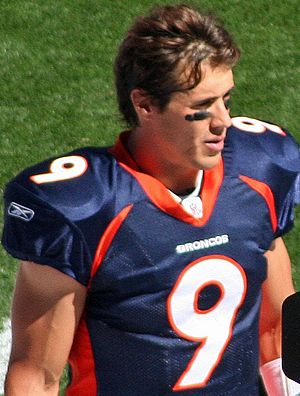
Brady Quinn
Brady Quinn
Brayden Tyler "Brady" Quinn er en amerikansk footballspiller der pt. er free agent. Han har tidligere spillet en årrække i NFL for blandt andet Cleveland Browns og Denver Broncos.